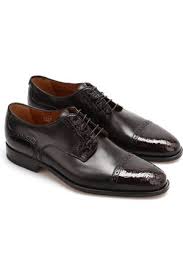
Label: Brogue